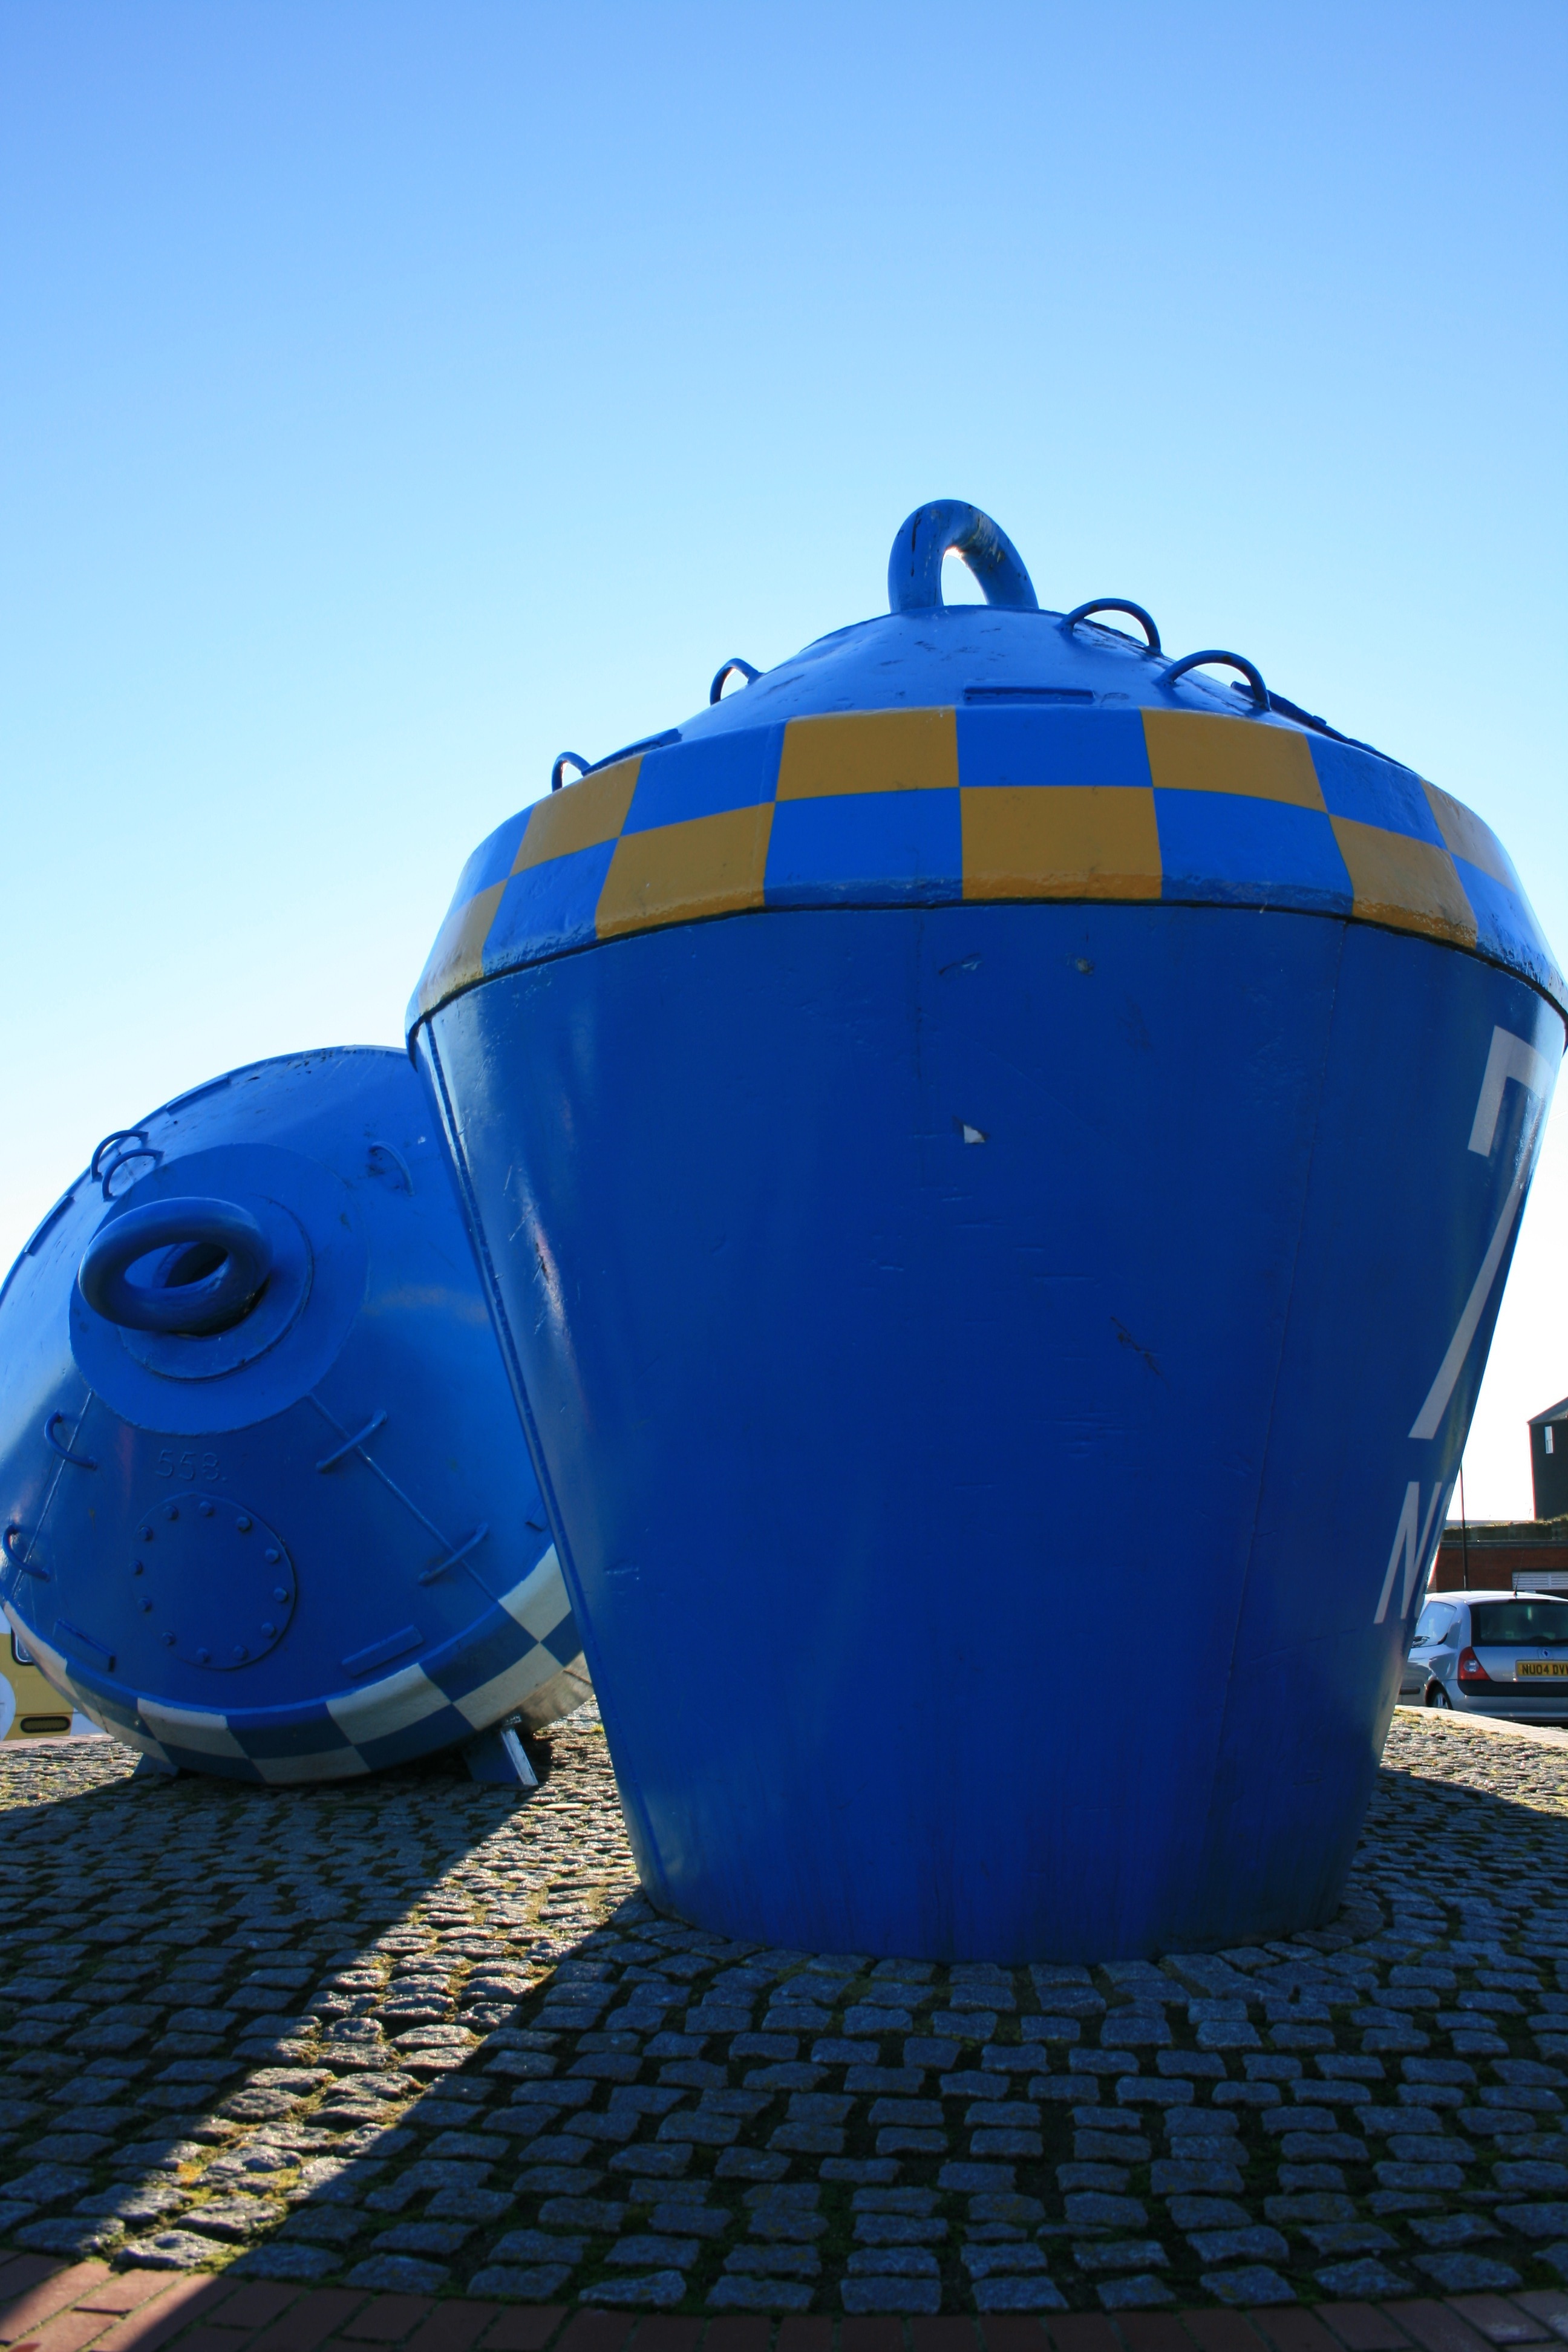
beach, sea, coast, water, ocean, monument, coastline, aircraft, vehicle, blue, colorful, buoy, inflatable, atmosphere of earth